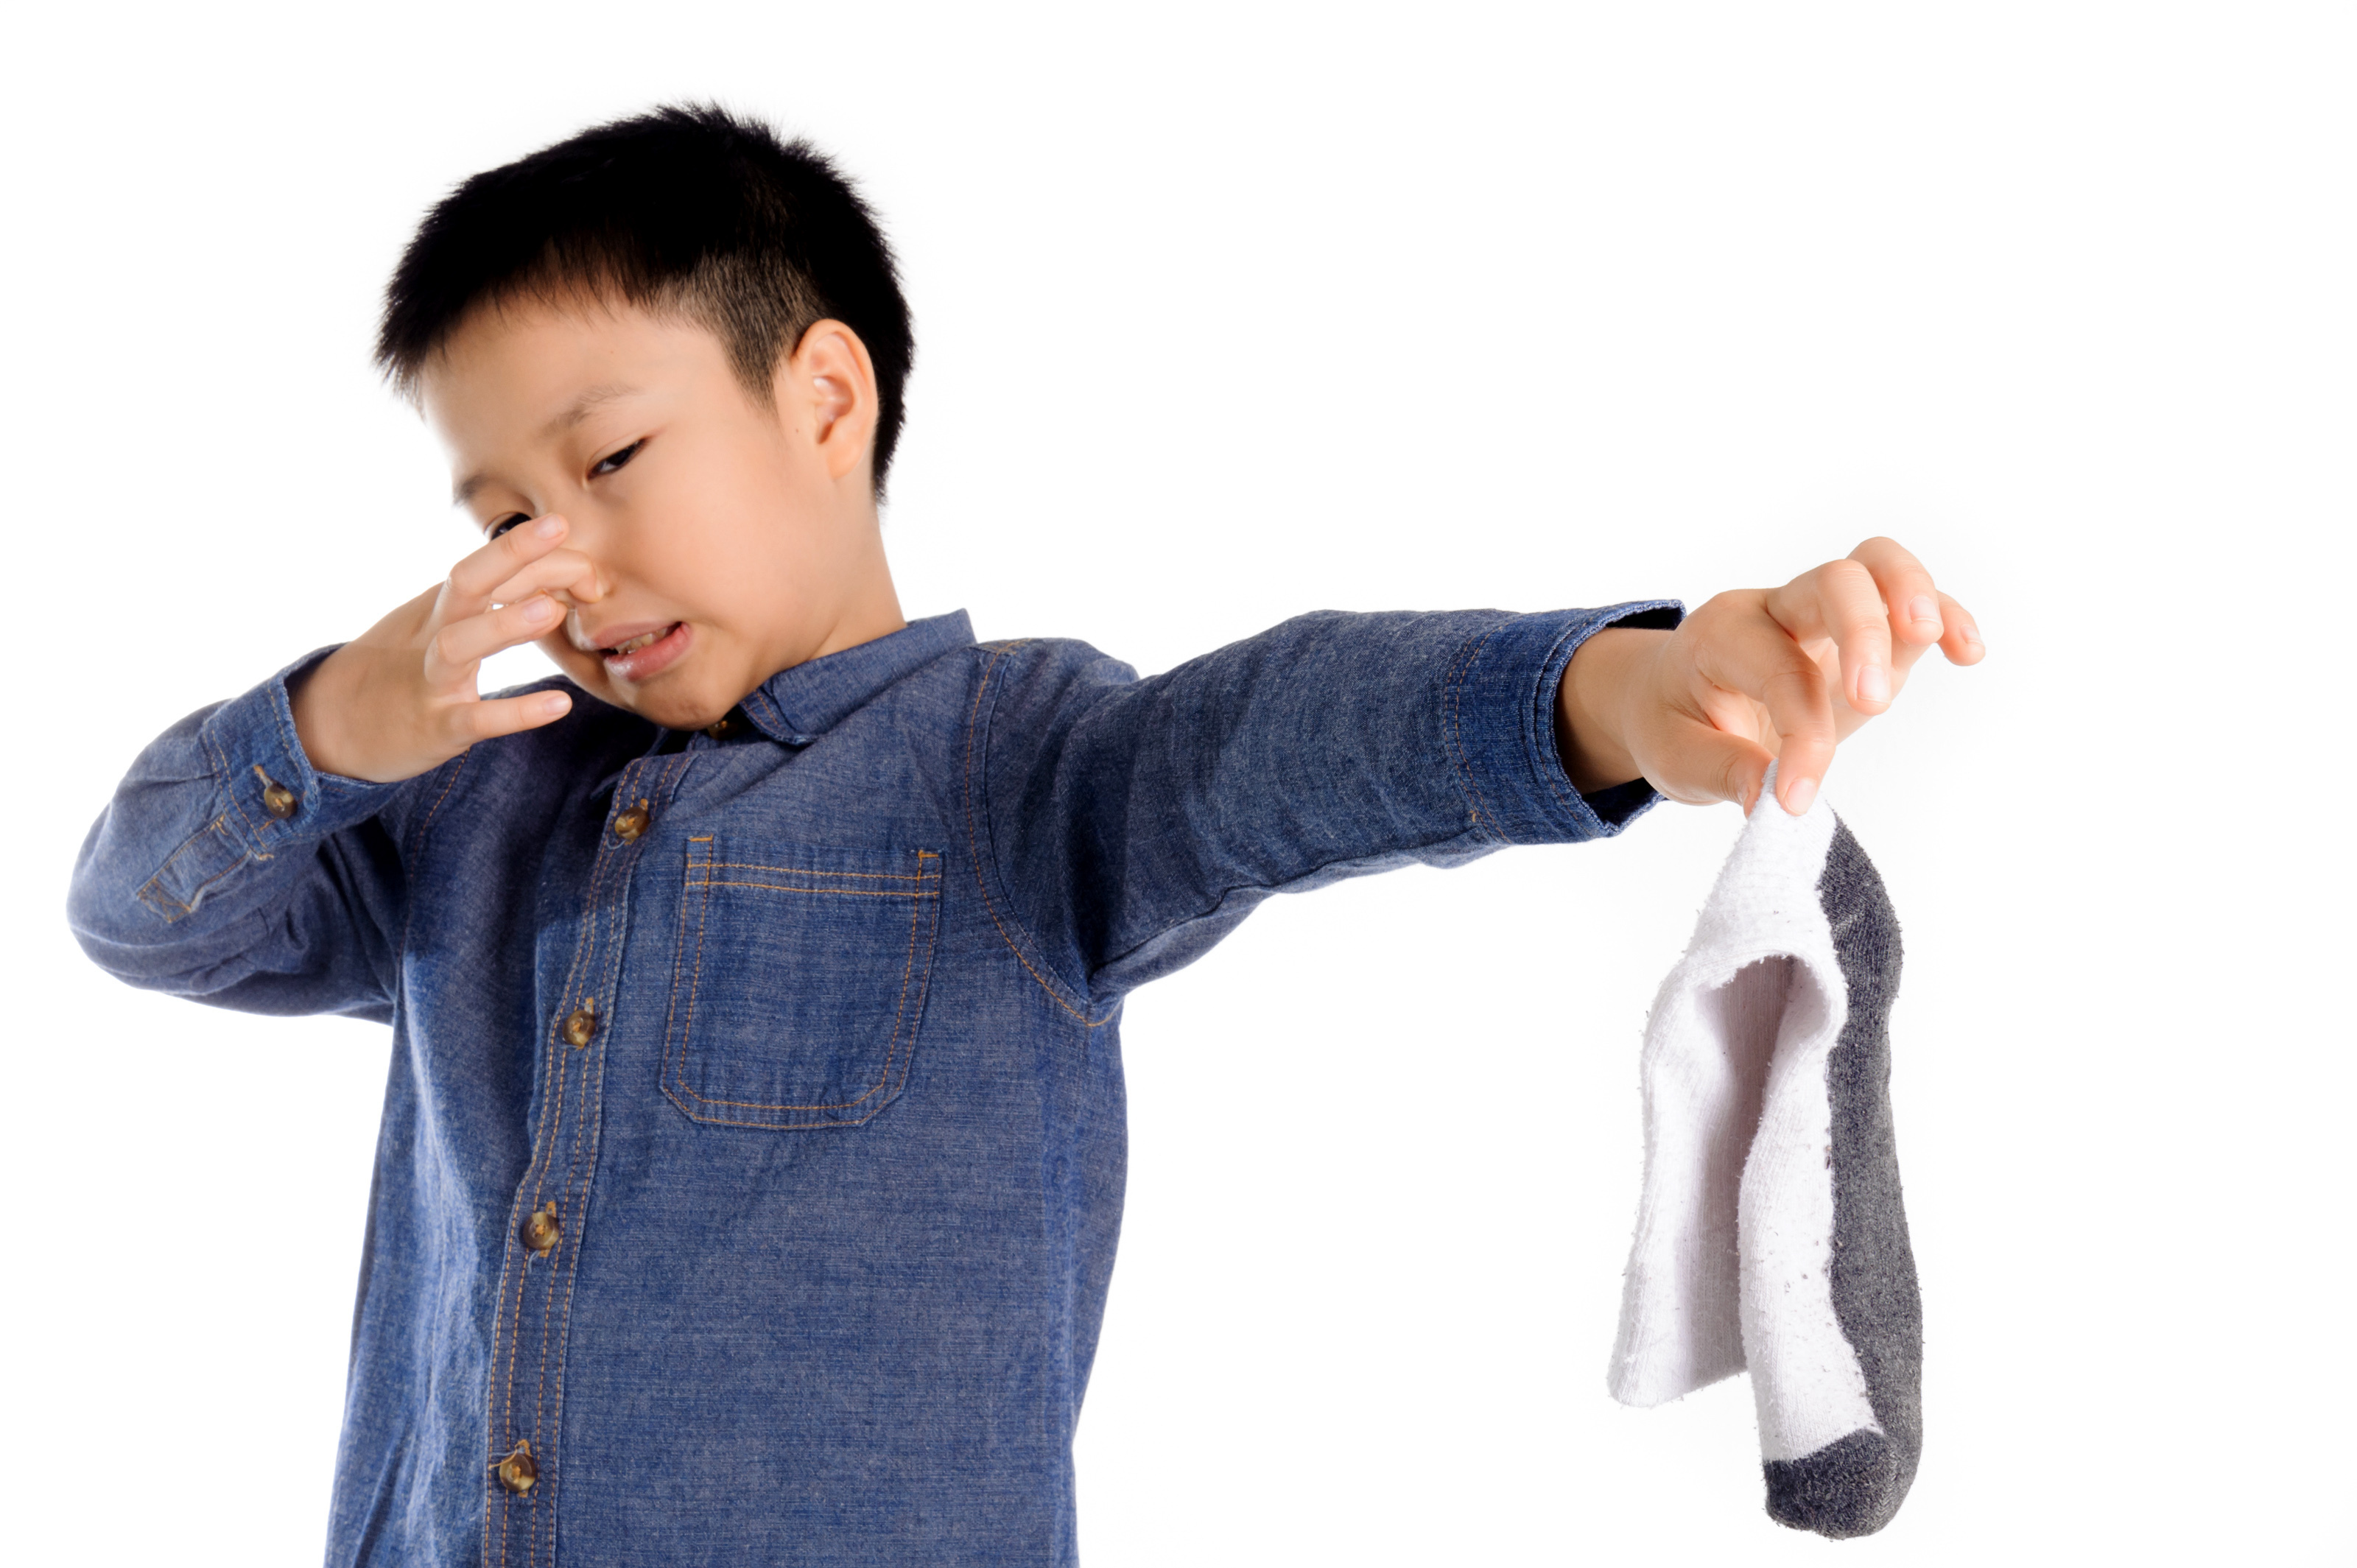
smell, kid, sense, boy, sock, shoulder, outerwear, standing, child, sleeve, jeans, neck, sweater, product